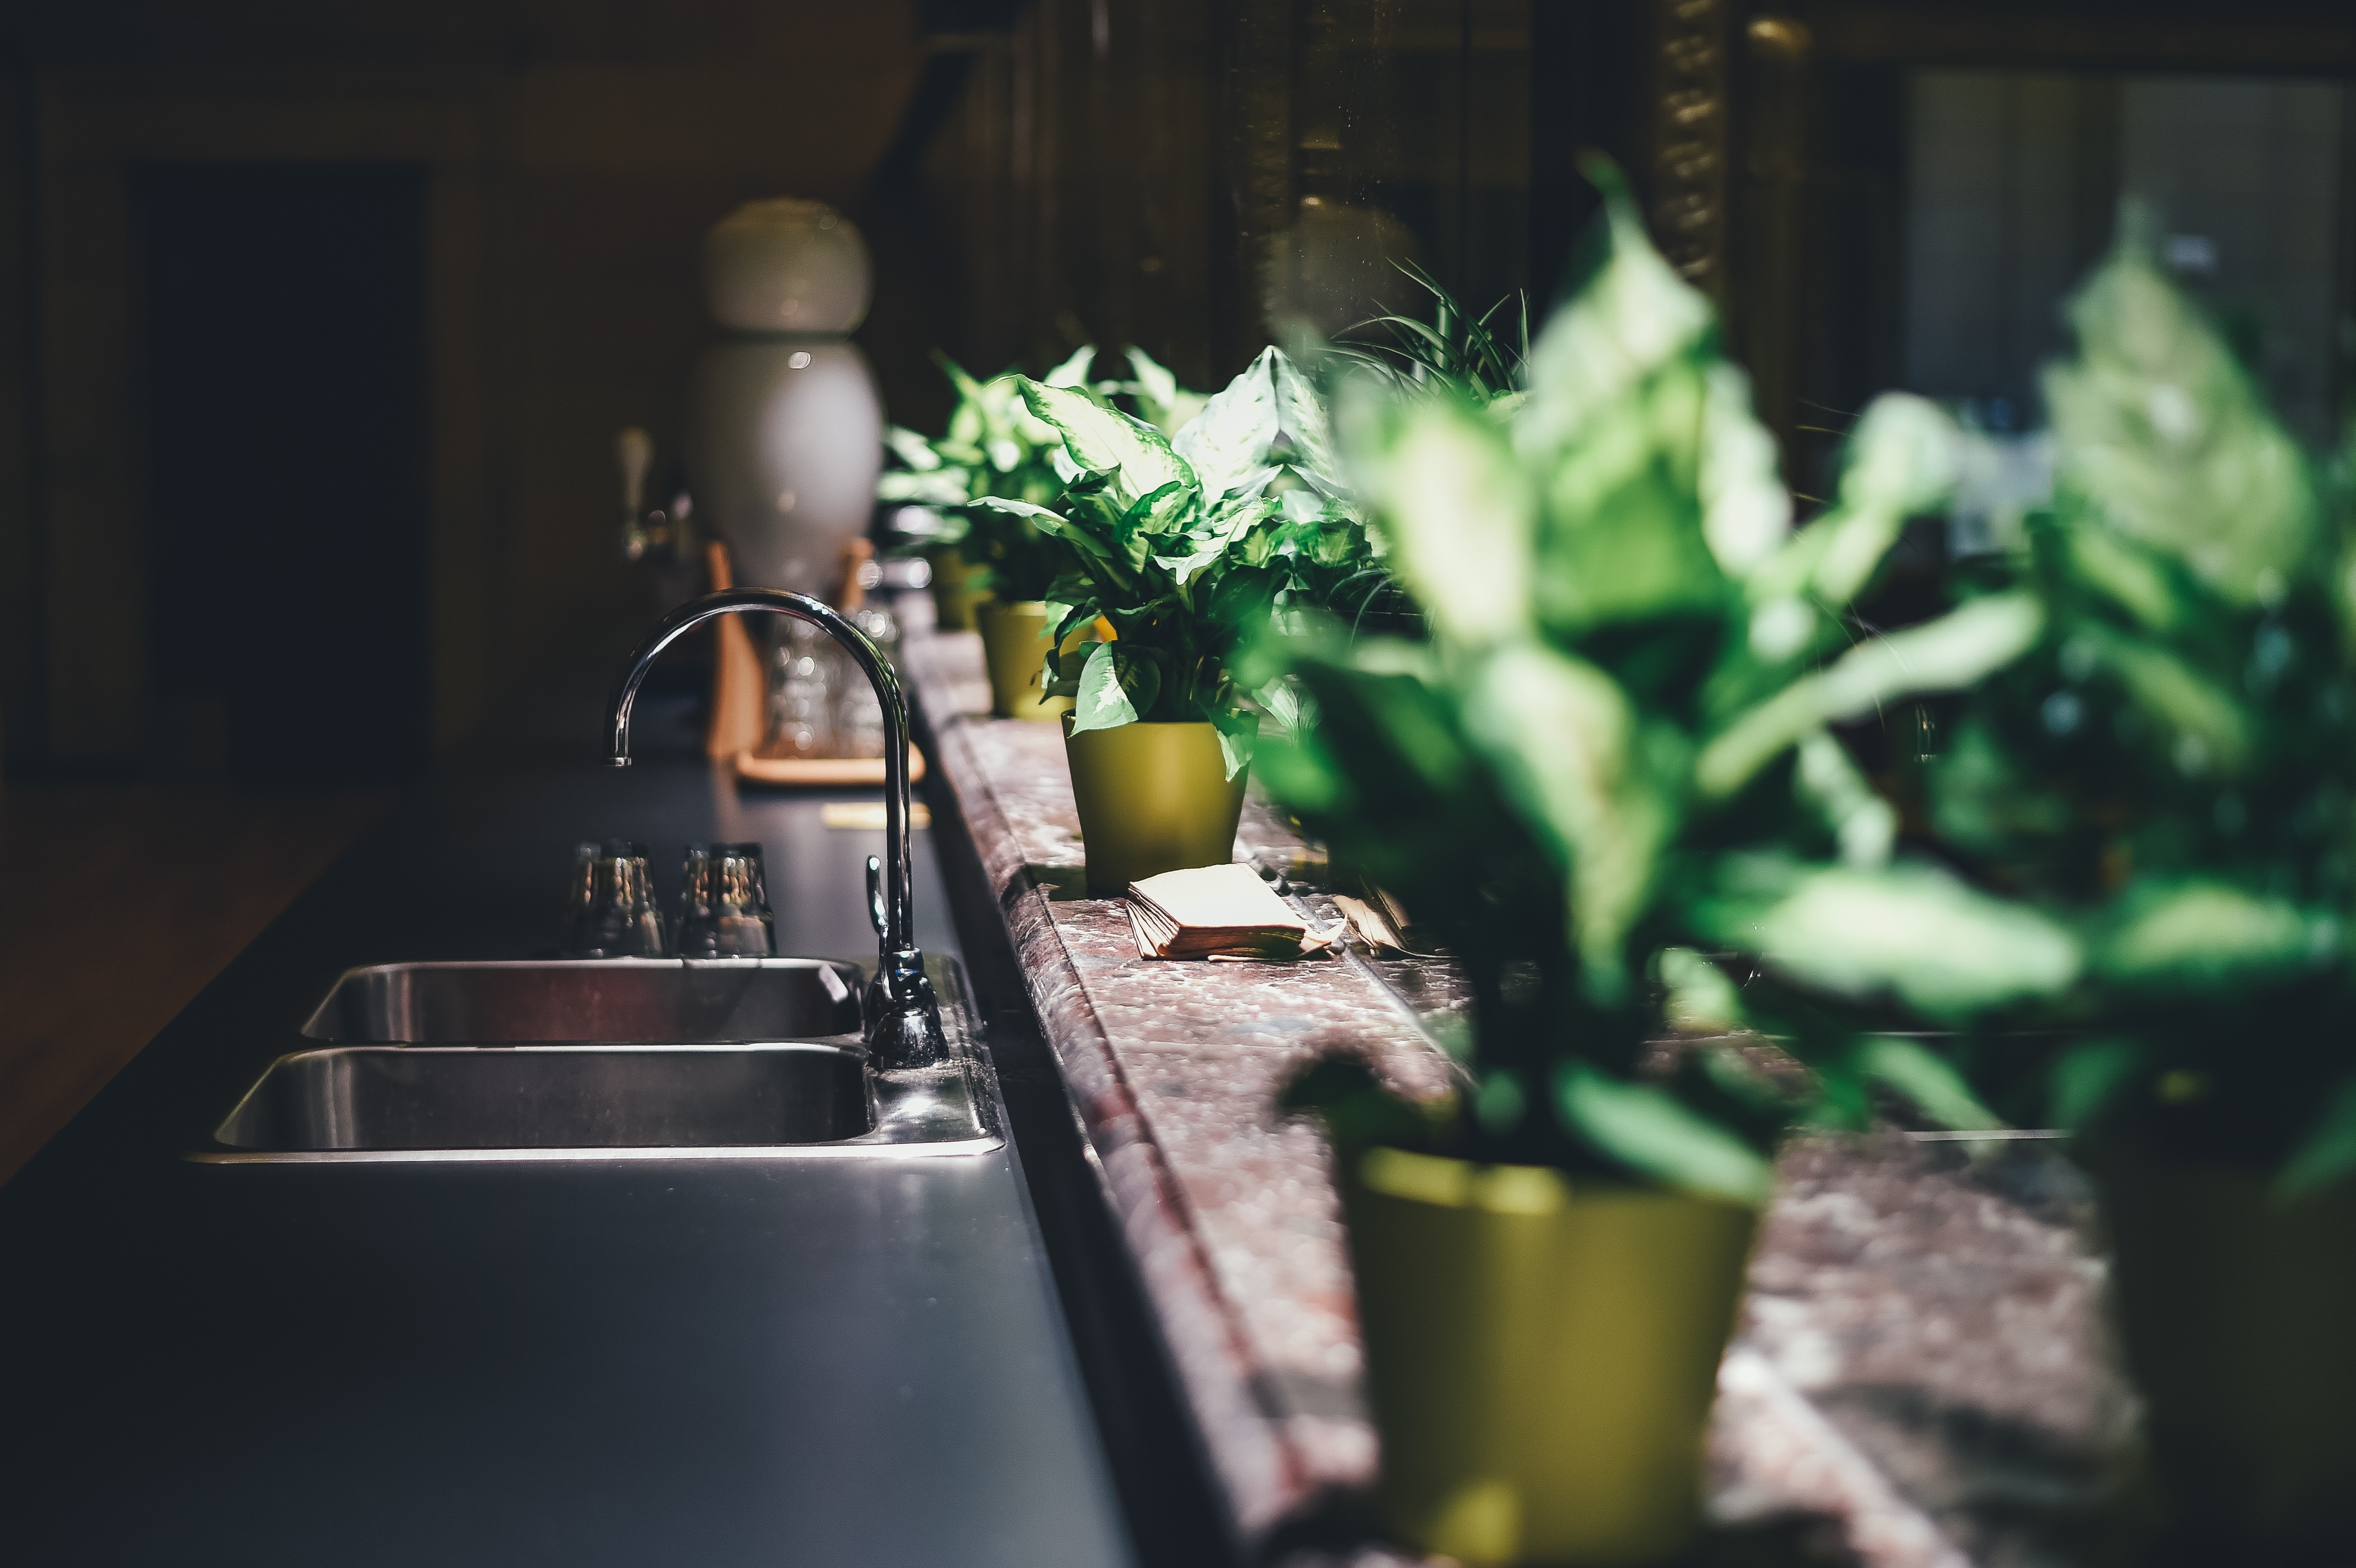
light, blur, house, flower, glass, home, jar, green, reflection, sink, furniture, room, lighting, interior design, close up, indoors, hotel, faucet, marble, potted plants, comfort room, wash area